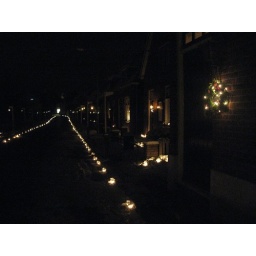
Our house and our street during Buren by Candlelight